Dennis Cochran

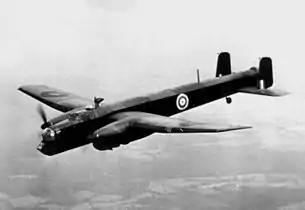
Whitley bomber.

Flying operationally with No.10 Operational Training Unit aboard Armstrong Whitworth Whitley Mark V (serial number "AD671"), Cochran was a member of the crew of Sergeant C N Ellis when they took off from RAF St Eval on 8 October 1942 on a mission to hunt u-boats making passage in the Bay of Biscay between their home ports and the North Atlantic convoy routes. Their Whitley was intercepted by a German long-range maritime patrol aircraft Junkers Ju 88 flown by Leutnant Dieter Meister of 13 Staffel, Kampfgeschwader 40 and shot down into the Bay of Biscay. The British crew survived the attack and made it ashore in France. Cochran immediately went on the run and evaded capture for over a month but was eventually taken prisoner by the Germans on 9 November 1942 based on their own records. Cochran became prisoner of war No. 727 at Stalag Luft III in the province of Lower Silesia near the town of Sagan (now Żagań in Poland). He was a highly enthusiastic tunneller and spoke nearly fluent German having learned the language since a boy. While in captivity he was promoted flying officer He had experience of escaping having been on the run previously after an escape, on that occasion dressed in the uniform of a Luftwaffe private and carrying a skilfully carved wooden replica rifle.